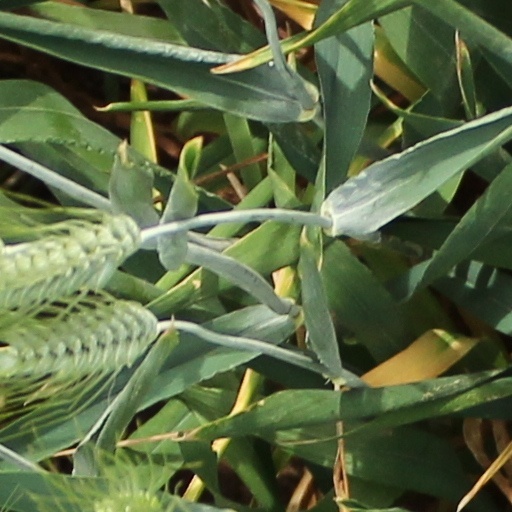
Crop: wheat